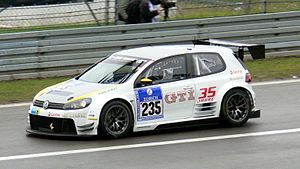
Volkswagen Golf VI / Motorsport
Volkswagen Golf24 ved 24-timersløbet 2011 på Nürburgring
Volkswagen Golf VI var den sjette modelgeneration af den lille mellemklassebil Volkswagen Golf, som kom på markedet i oktober 2008.